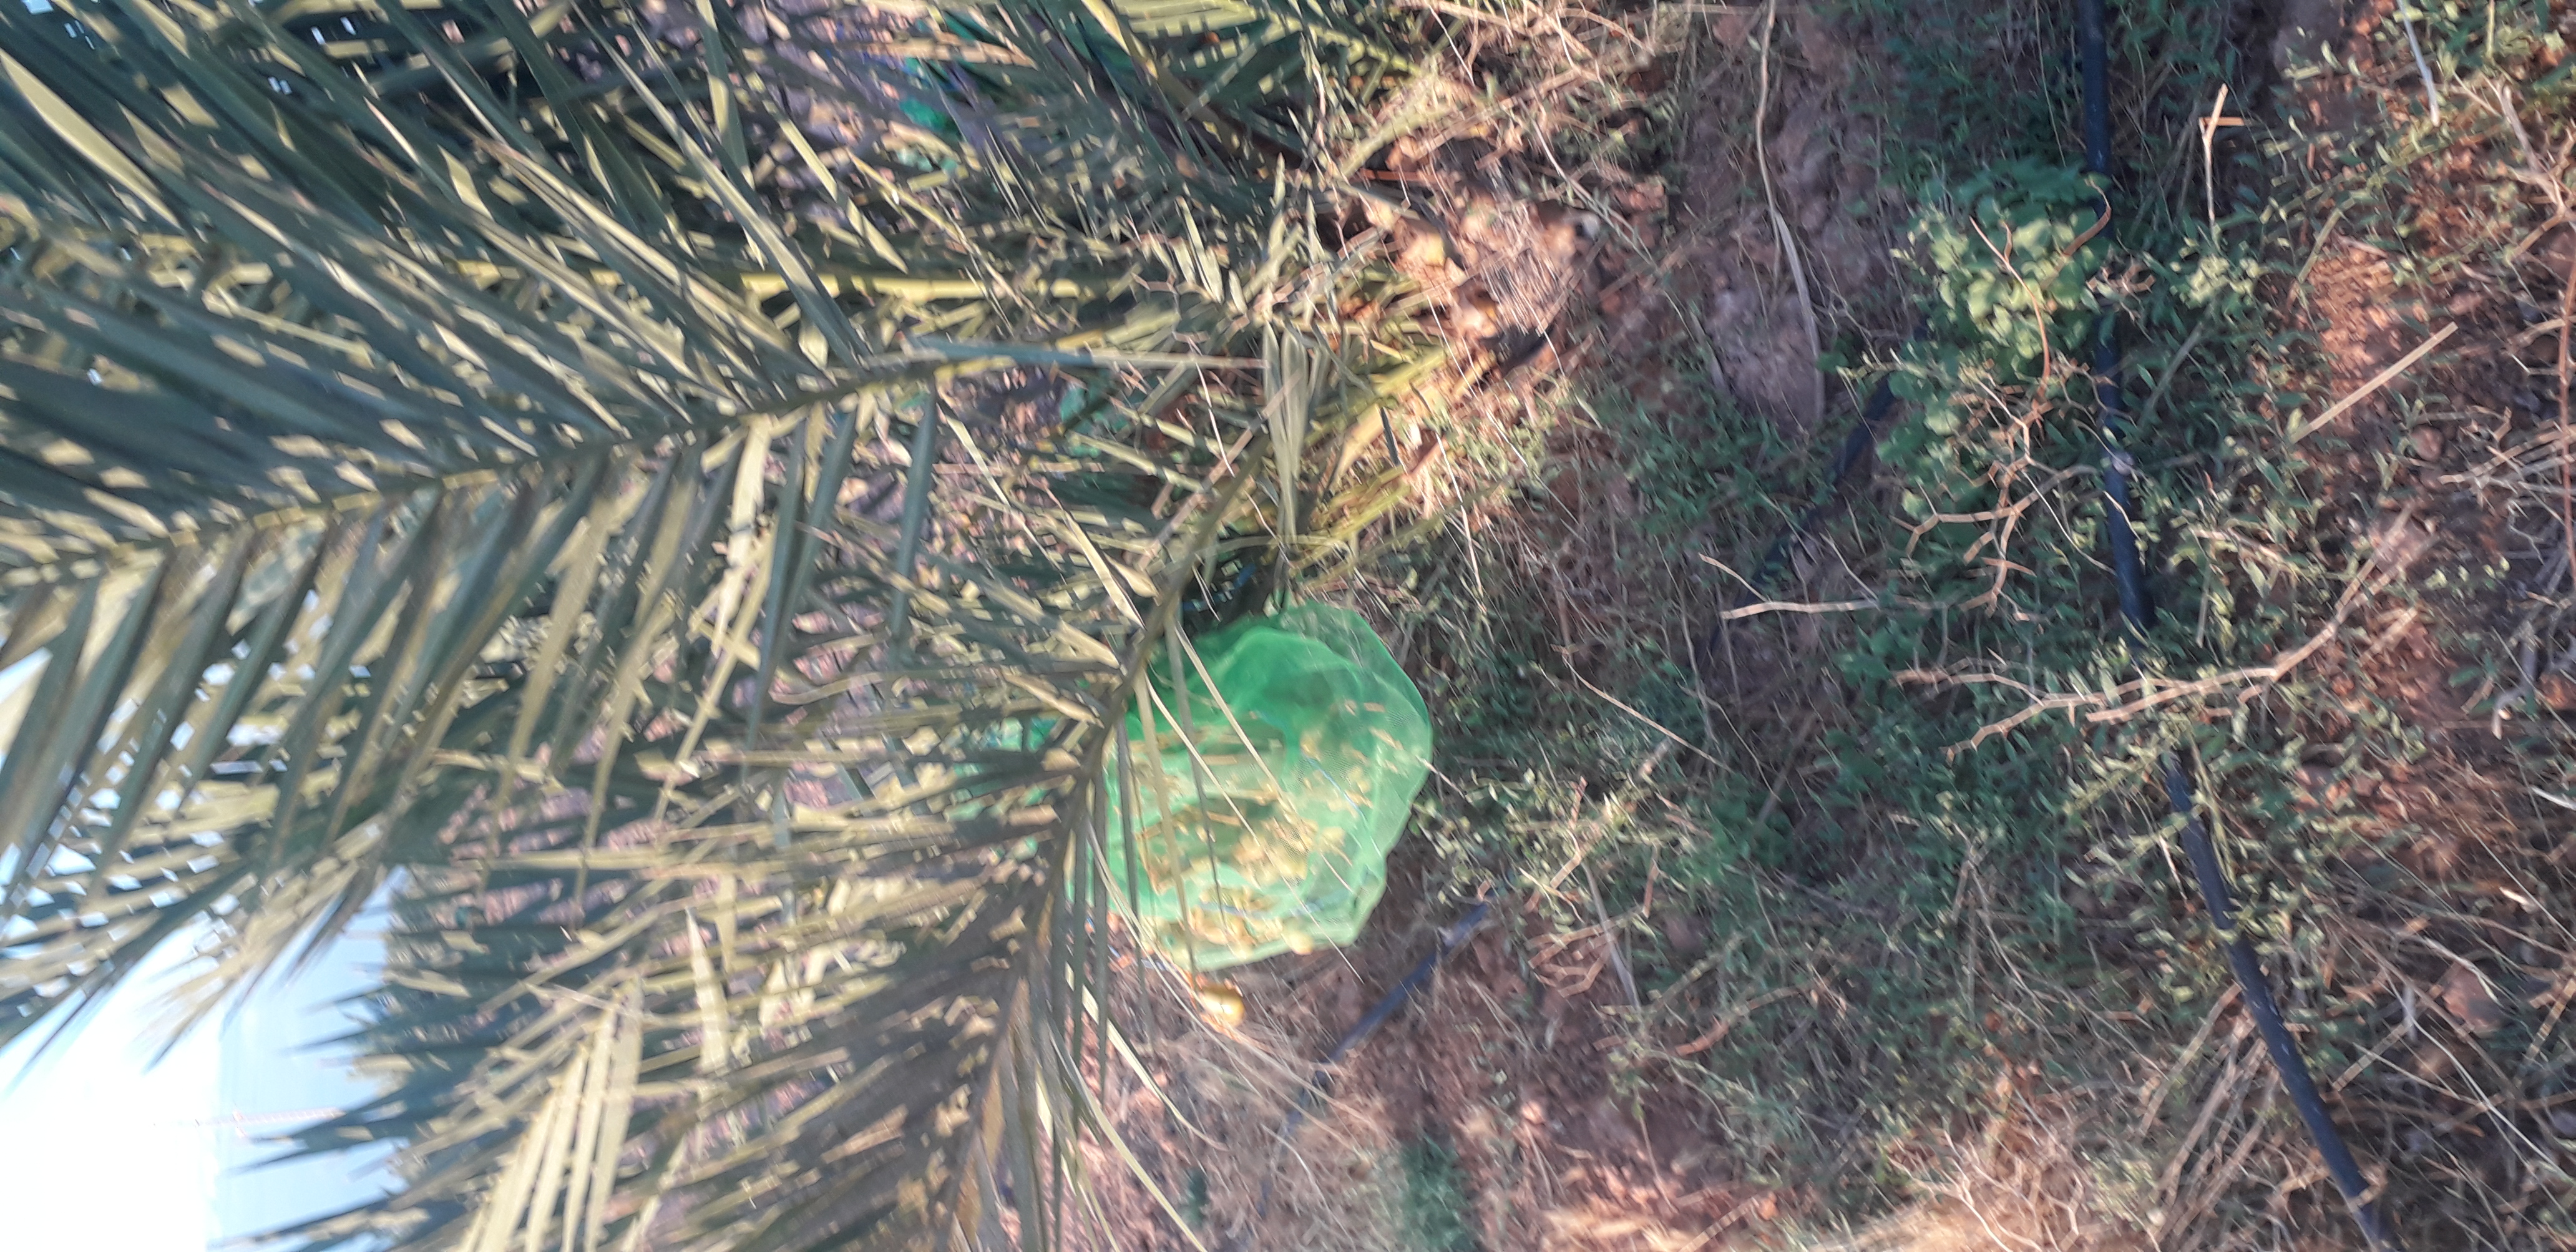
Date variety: Boufagous